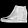
Label: Sneaker